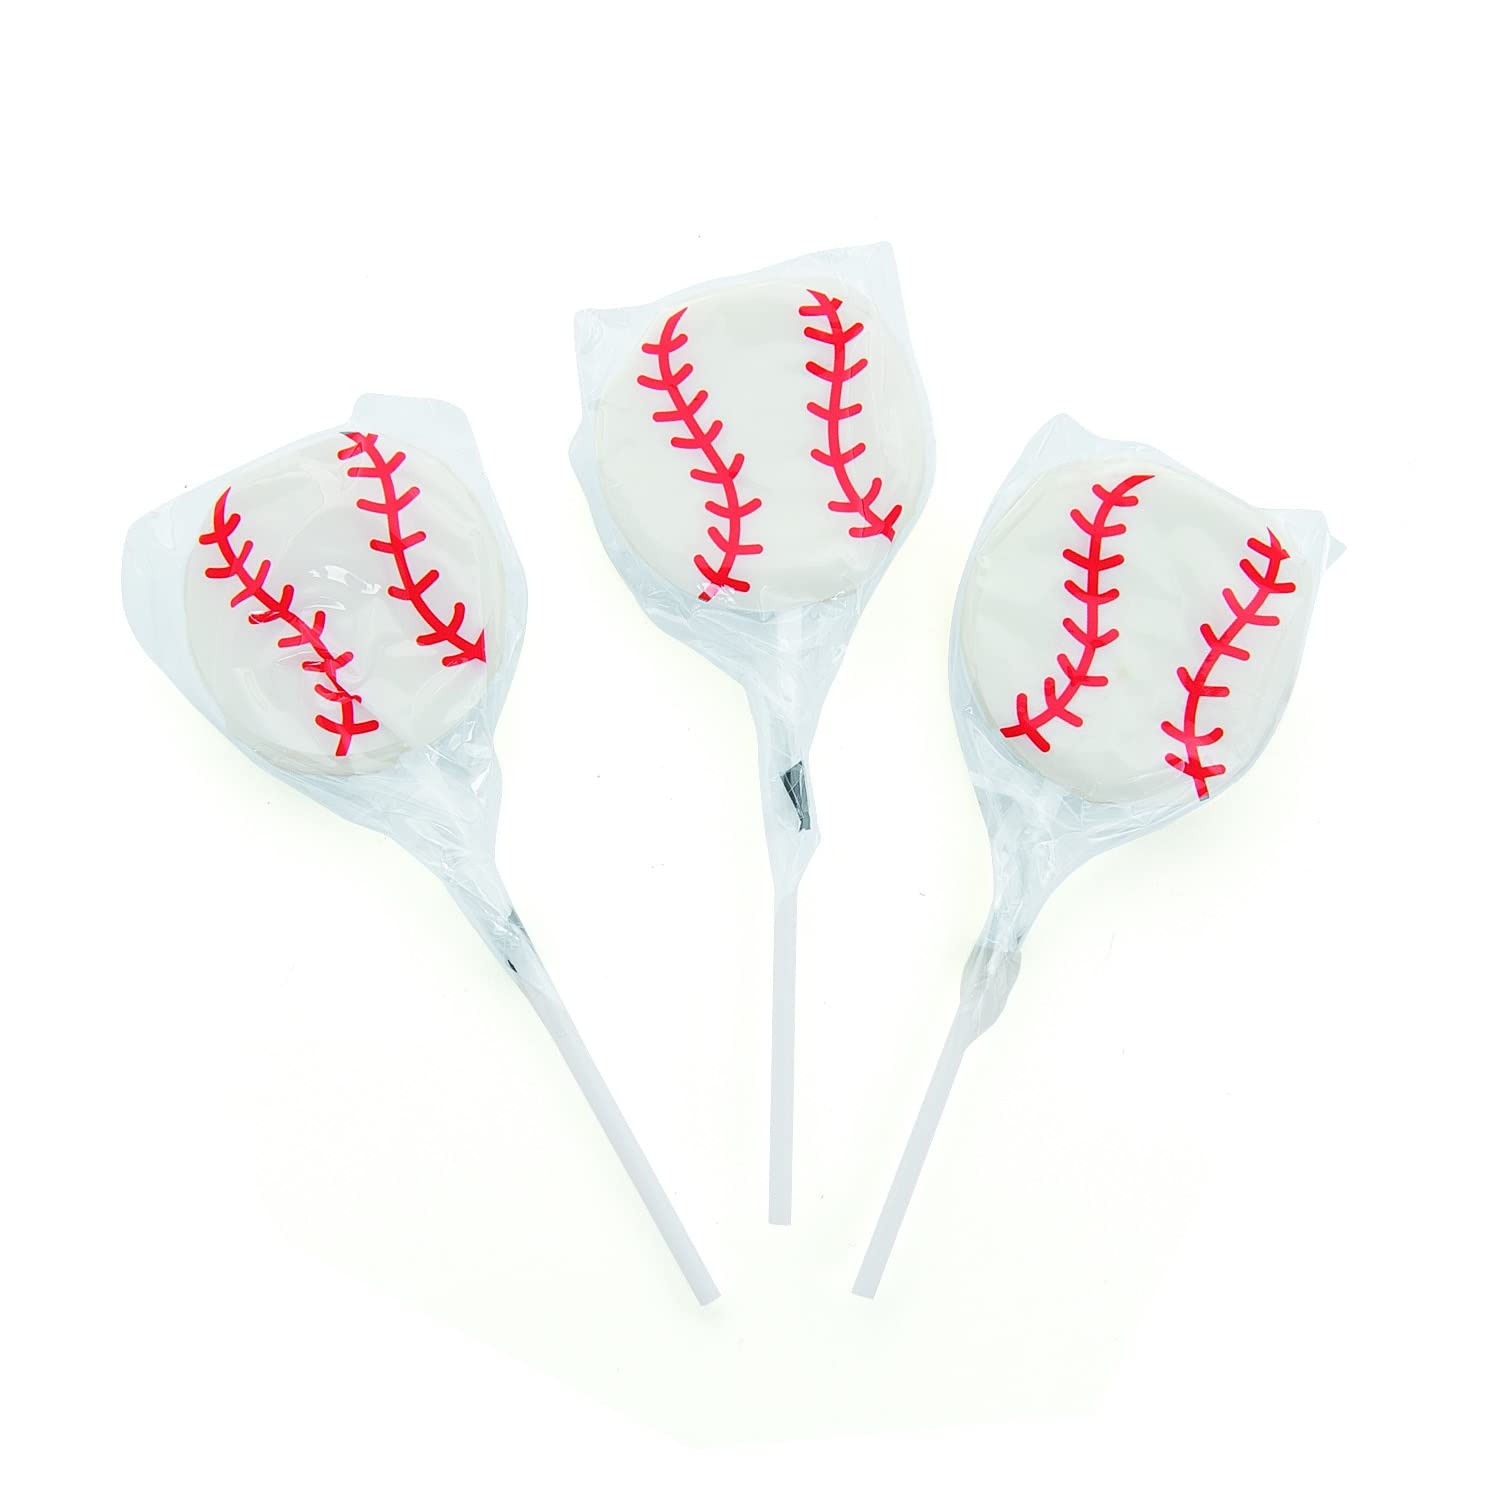
Item Name: Baseball Shaped Suckers (12 individually wrapped lollipops) Sports Party Candy
Bullet Point 1: These sweet suckers will hit a home run at your little slugger's birthday party. Made to look just like a baseball, these lollipops are perfect for little league events, sports ceremonies and party favors, too.
Bullet Point 2: Each delicious 2" sucker is on a 4 1/2" stick.
Bullet Point 3: 12 individually wrapped suckers
Bullet Point 4: Mixed fruit flavored
Bullet Point 5: Fat free
Product Description: These sweet suckers will hit a home run at your little slugger's birthday party. Made to look just like a baseball, these lollipops are perfect for little league events, sports ceremonies and party favors, too. Each delicious 2" mixed-fruit flavored sucker is on a 4 1/2" stick. Be the party's MVP and shop even more baseball themed party supplies on our site. Individually wrapped. (7 oz.) Fat-free.
Value: 7.0
Unit: Ounce

Price: 6.24